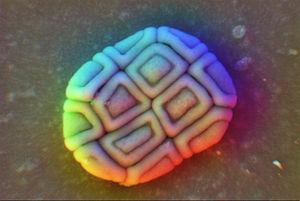
La liste des espèces du genre Acacia présentée ci-après est celle du genre Acacia sensu stricto. En effet, plusieurs analyses cladistiques ont montré que le genre Acacia sensu lato n'est pas monophylétique.